Santa Maria del Pianto, Naples

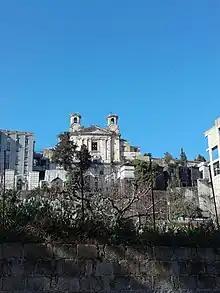

Santa Maria del Pianto is a church in Naples, Italy. It was built in 1657 to commemorate the victims of the 1656 plague, buried in the nearby Grotta degli Sportiglioni. Its site was the original core of the Cemetery of Poggioreale on via vicinale di Santa Maria del Pianto. It was designed by Francesco Antonio Picchiatti